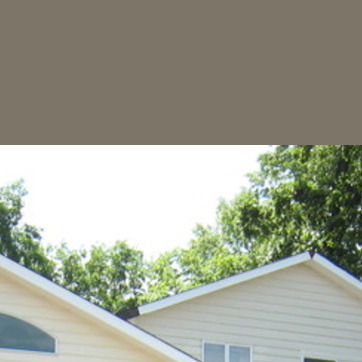
Material: sky